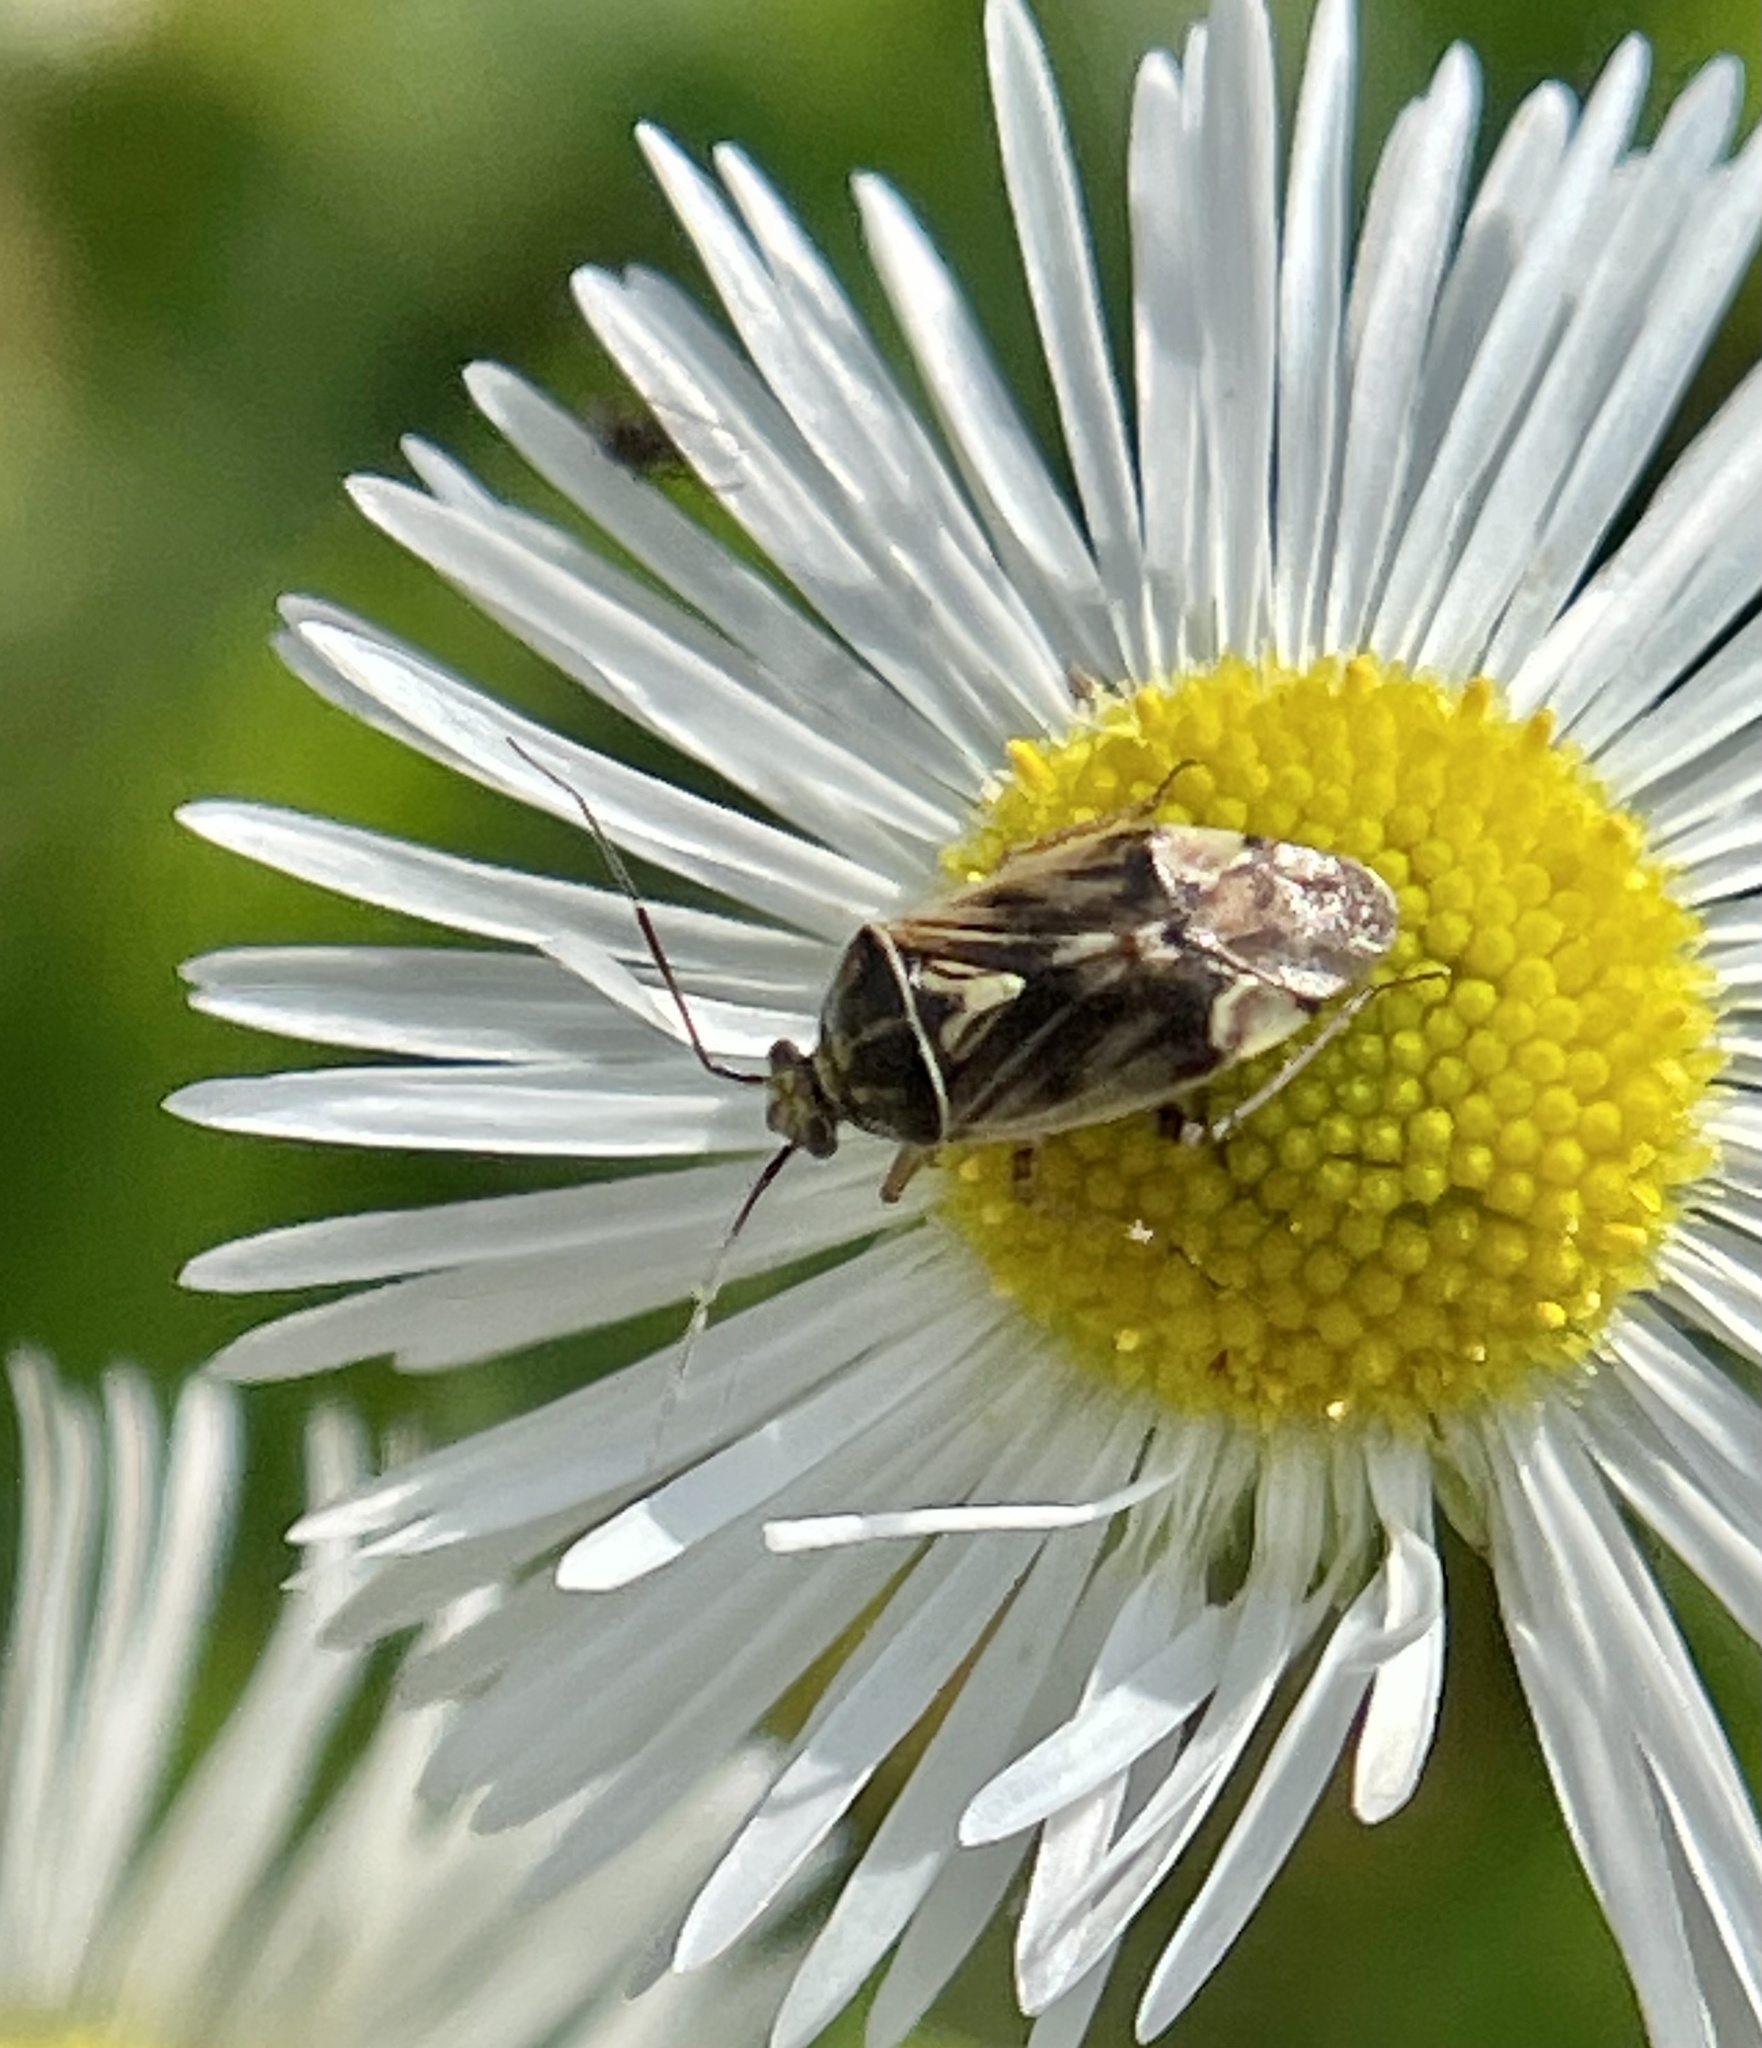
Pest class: lygus_bug